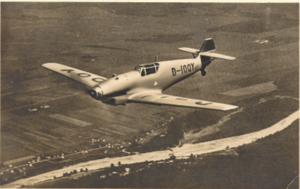
Le Messerschmitt Bf 109 est un chasseur monomoteur monoplace allemand conçu par l'ingénieur allemand Willy Messerschmitt en réponse à un appel d'offres du RLM pour la conception d'un chasseur moderne devant équiper la Luftwaffe naissante en 1935.